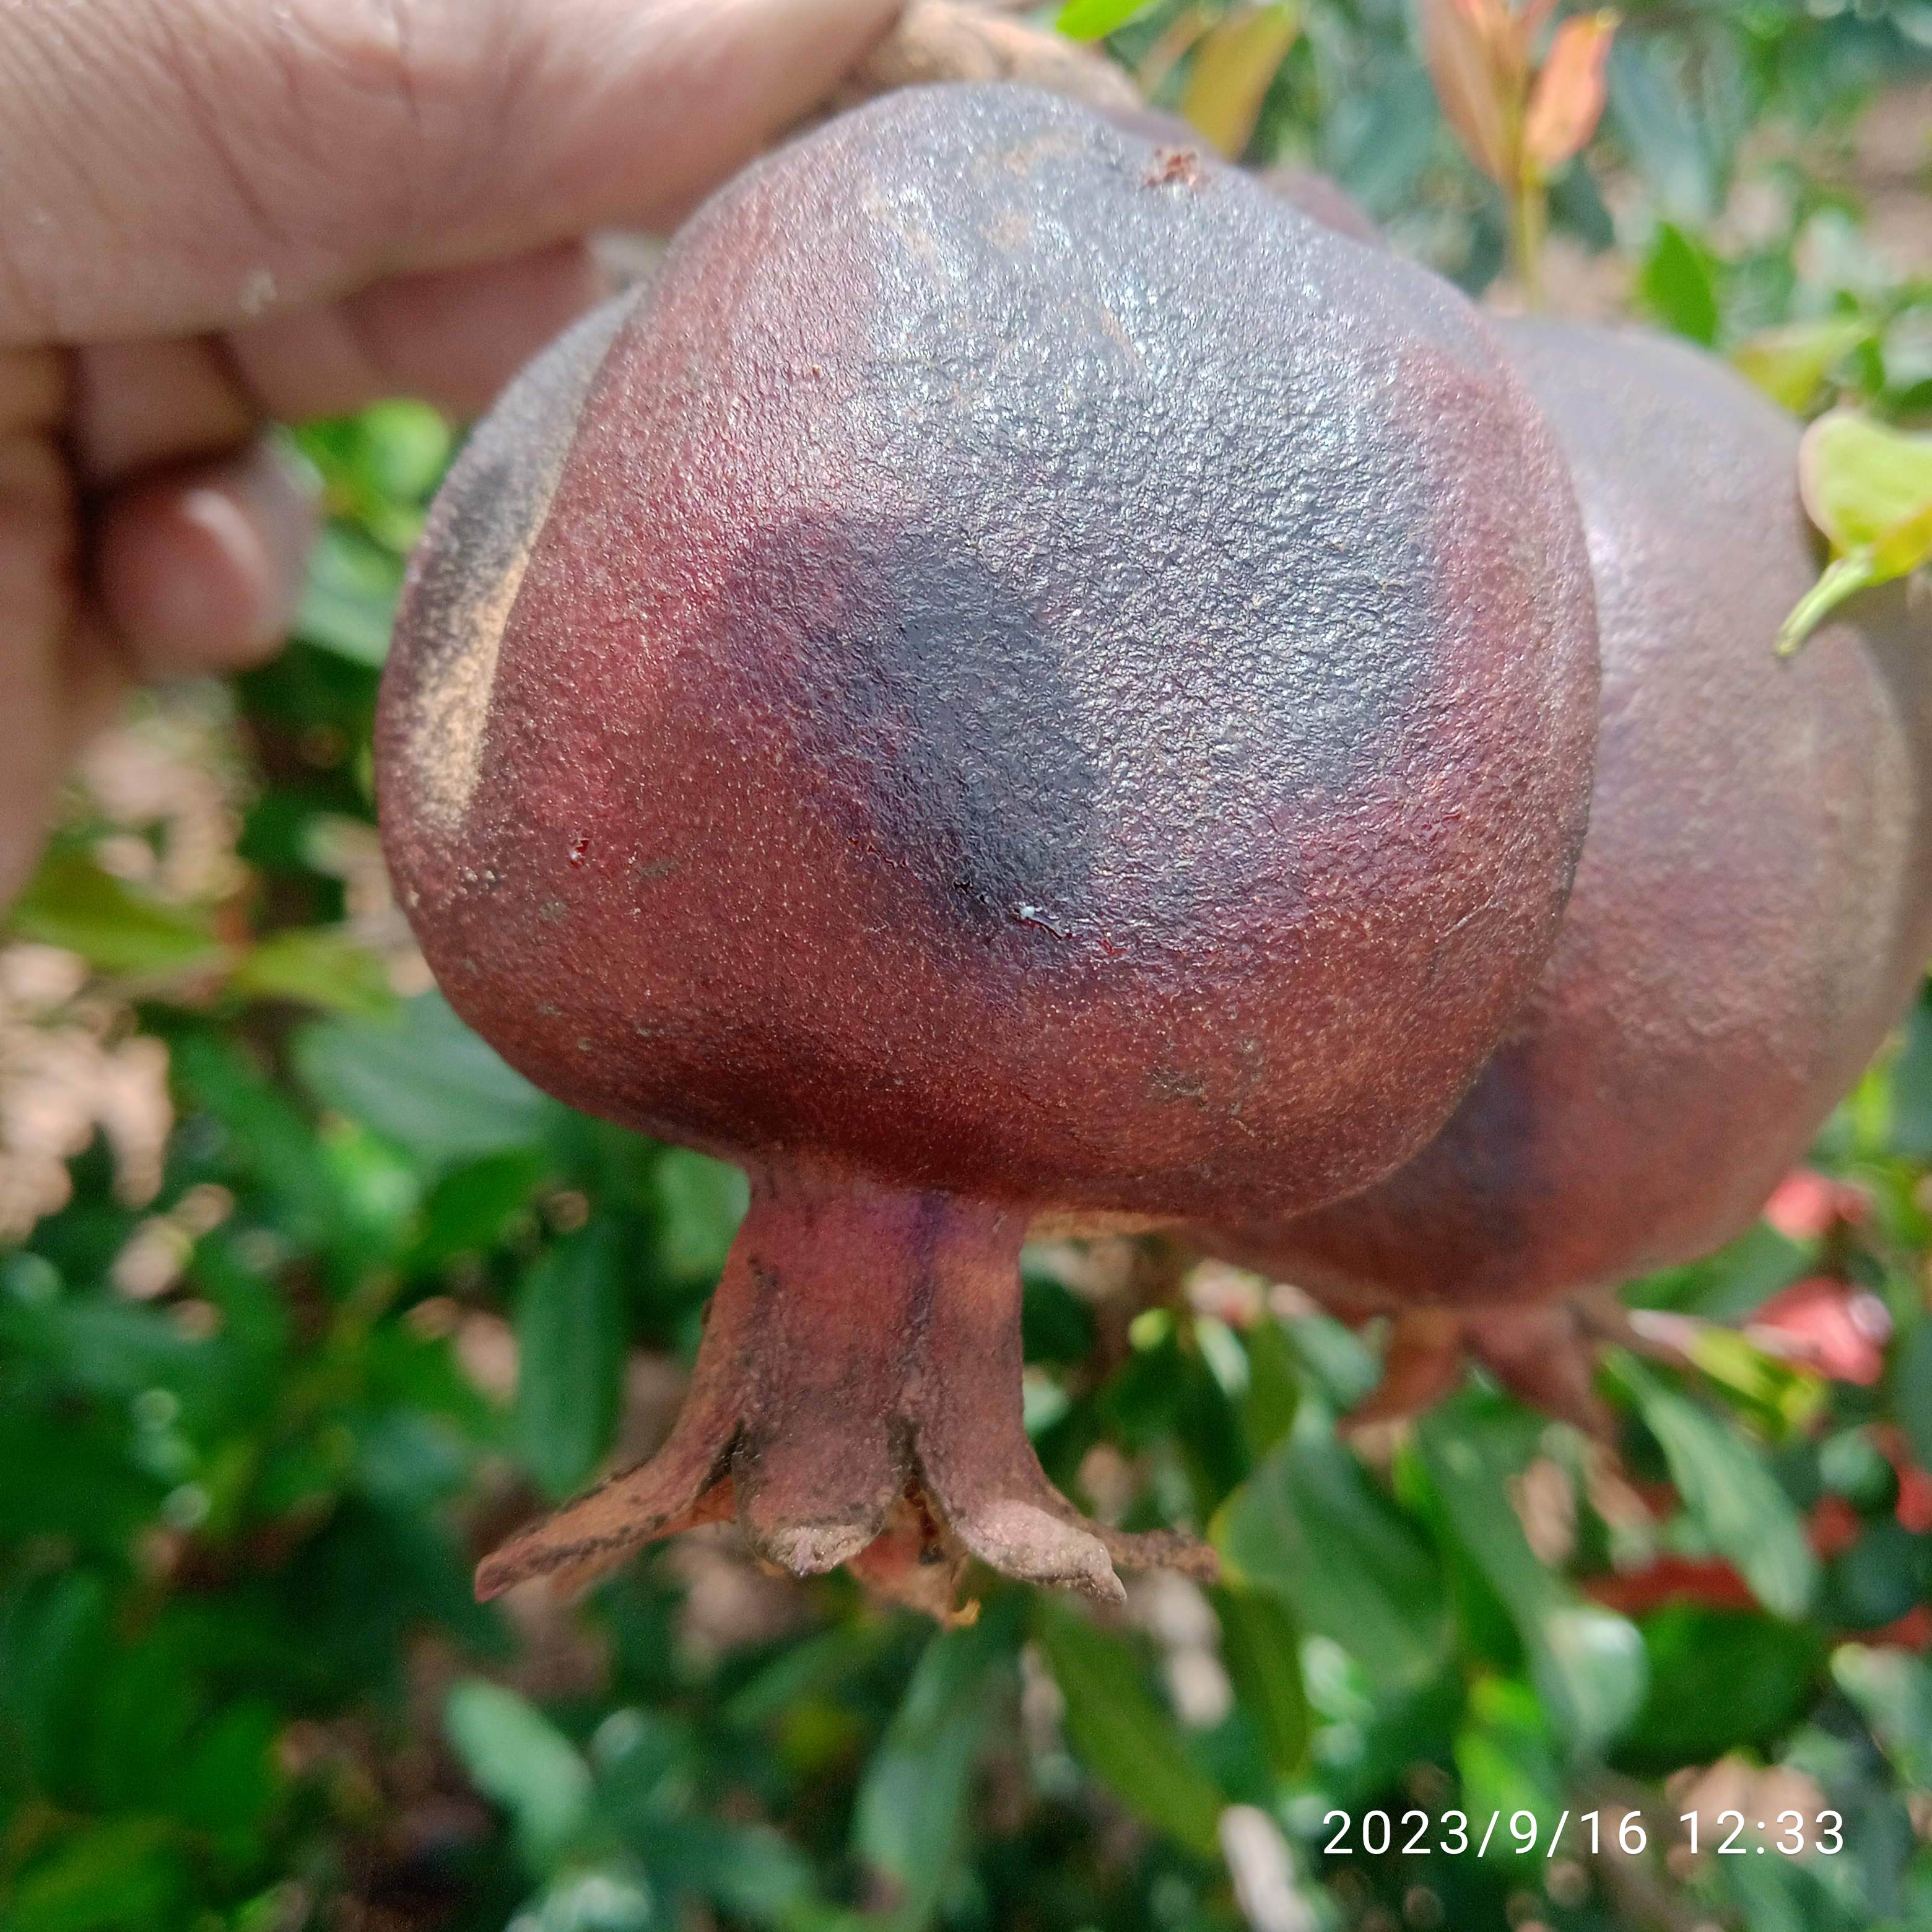
Label: Alternaria